John Merton

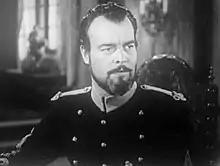
Merton in "Zorro's Fighting Legion" (1939)

John Merton (born Myrtland F. LaVarre; February 18, 1901 – September 19, 1959) was an American film actor. He appeared in more than 250 films between 1927 and 1959, mostly as a villain. He was the brother of filmmakers André de la Varre and William LaVarre, the father of actor Lane Bradford, the grandfather of actress Diane Delano, and the great-uncle of academic Hollis Robbins.